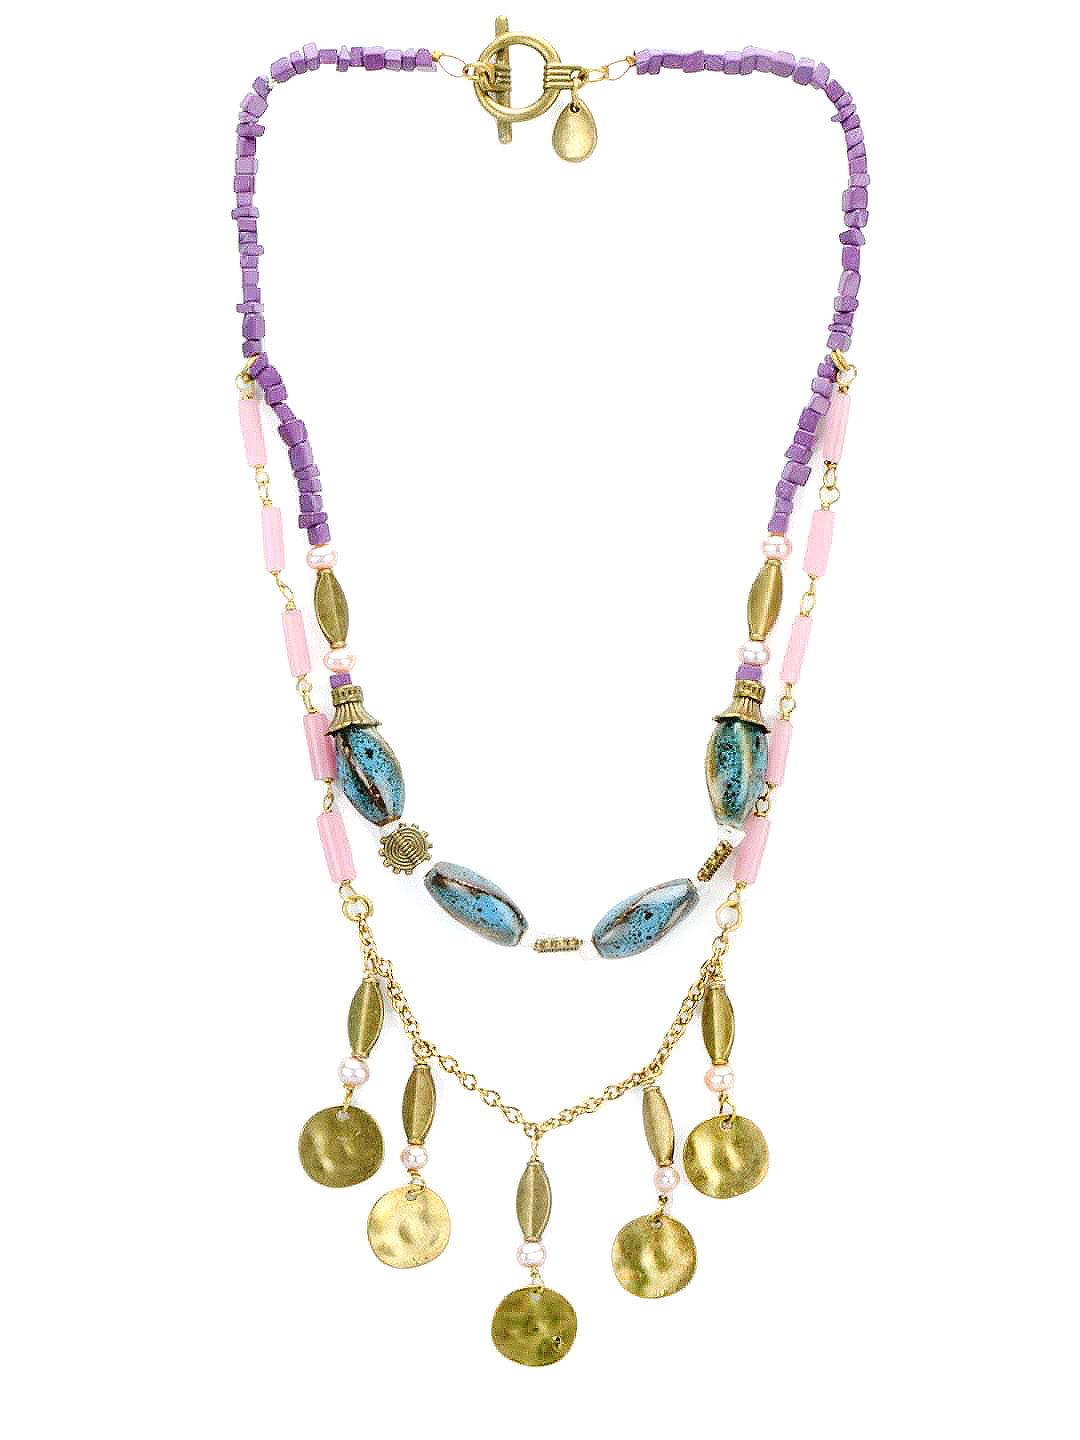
Ivory Tag Women Lemony Cue Multicolour Necklace
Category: Accessories / Jewellery / Necklace and Chains
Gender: Women
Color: Gold
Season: Summer 2013
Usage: Casual